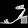
Label: Sandal